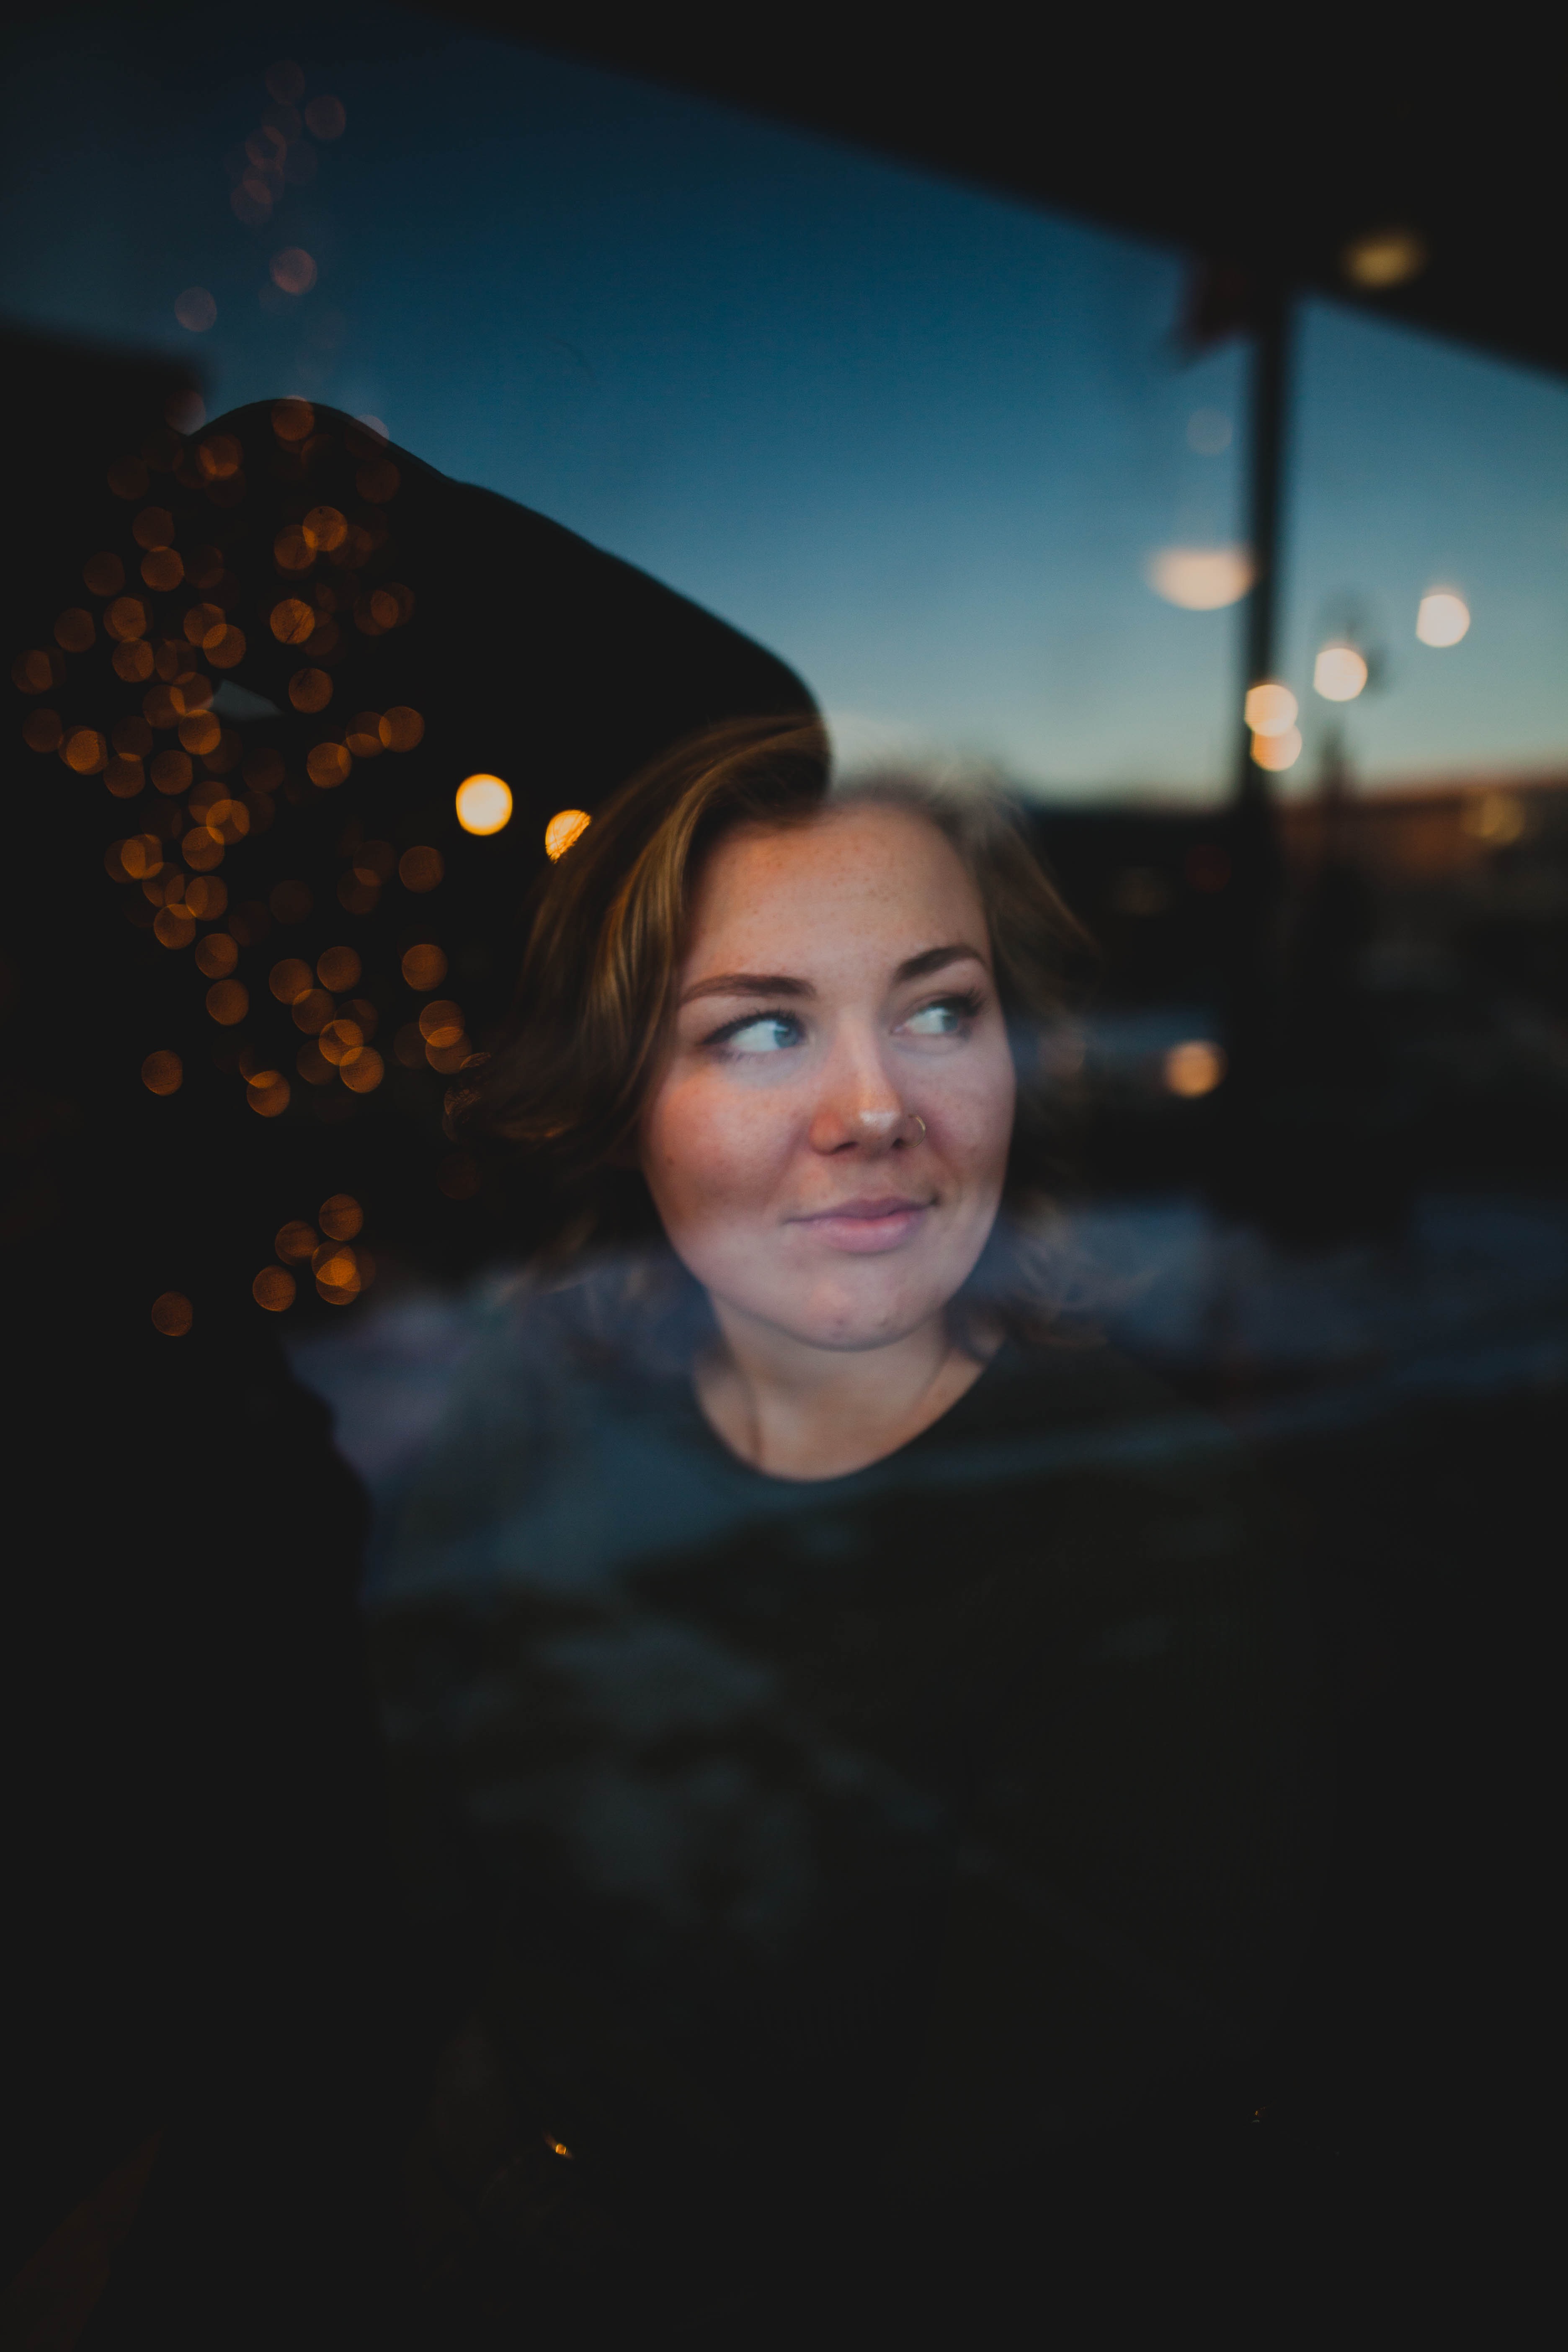
person, woman, photography, window, female, evening, portrait, reflection, darkness, blue, lady, facial expression, smile, photograph, beauty, emotion